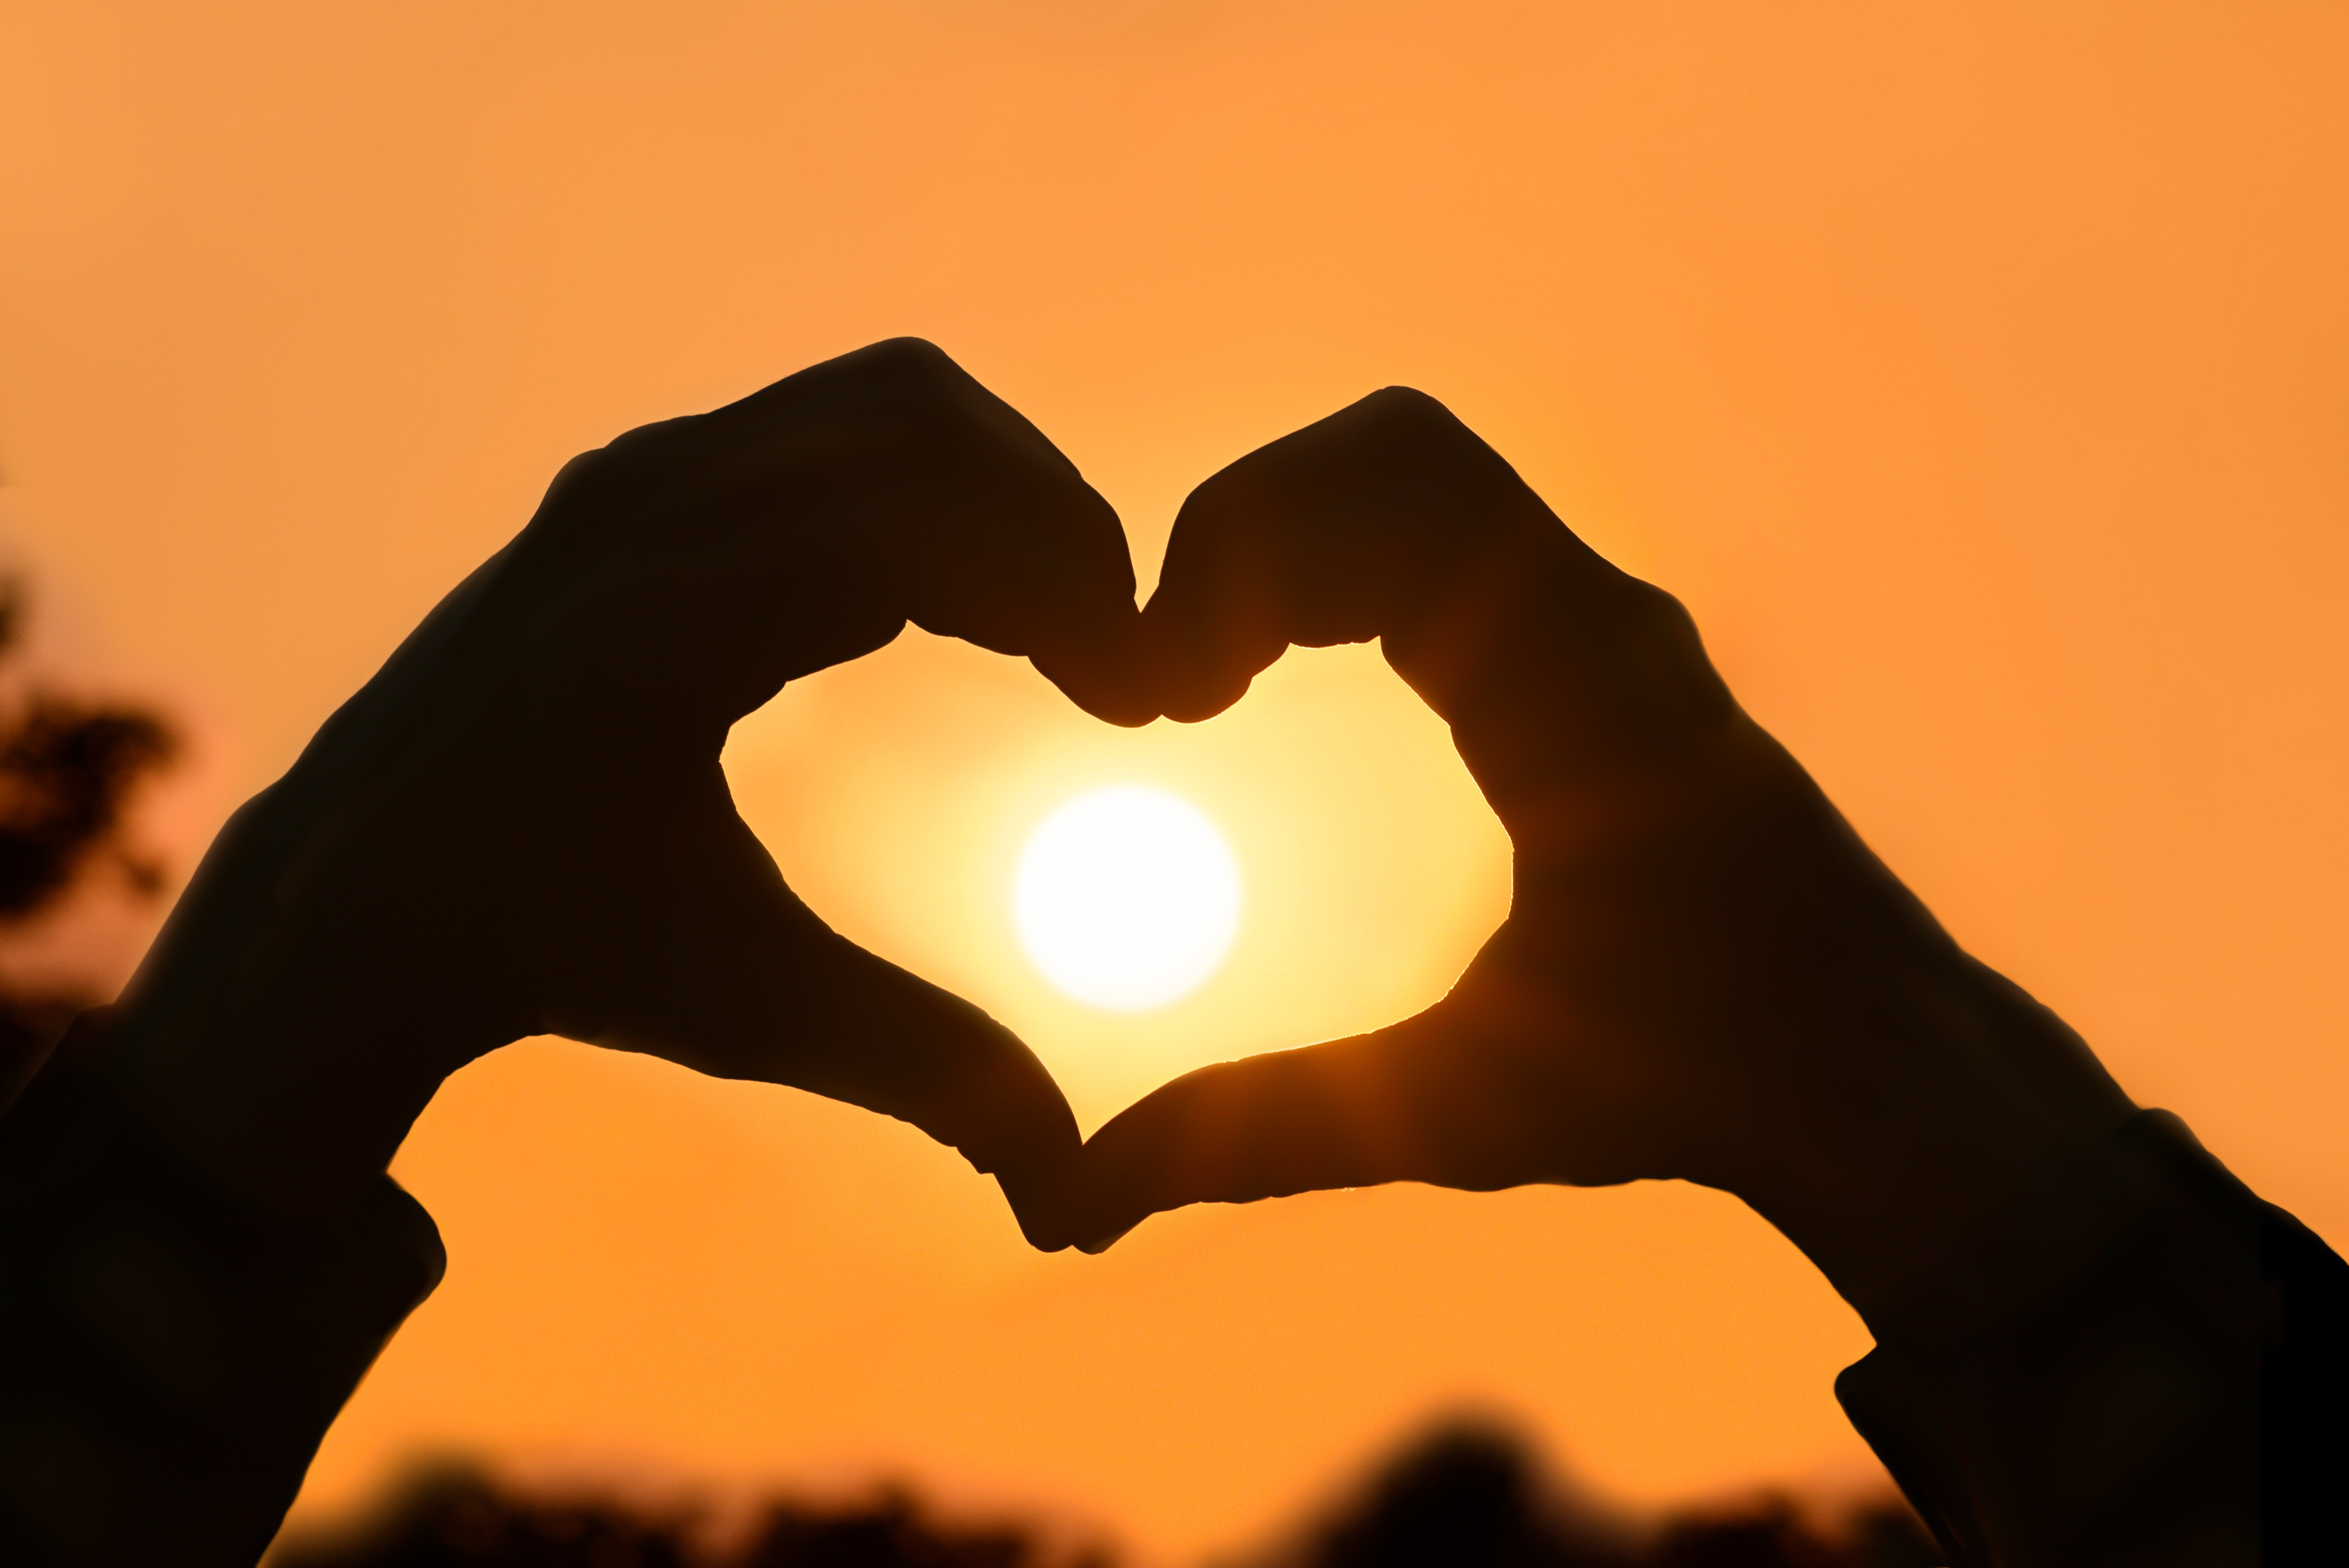
hand, silhouette, light, sunset, sunlight, morning, love, organ, emotion, interaction